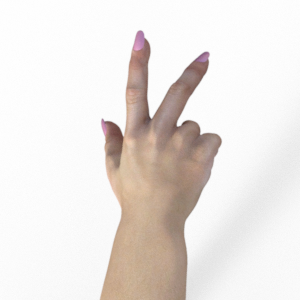
Label: scissors